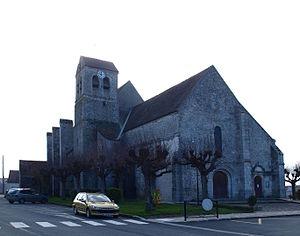
Authon-la-Plaine (Essonne, France)
Authon-la-Plaine est une commune française située à cinquante-quatre kilomètres au sud-ouest de Paris dans le département de l'Essonne en région Île-de-France.
Cet article recense les monuments historiques de l'Essonne, en France.